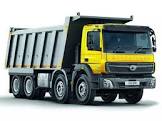
Vehicle type: Cars